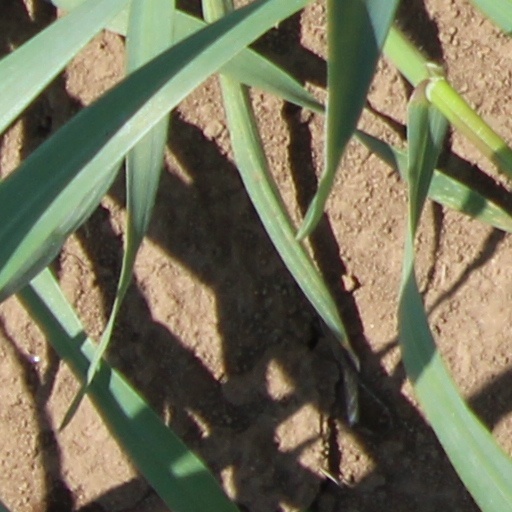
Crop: wheat